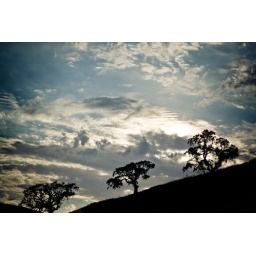
Took this out the car window as we drove by